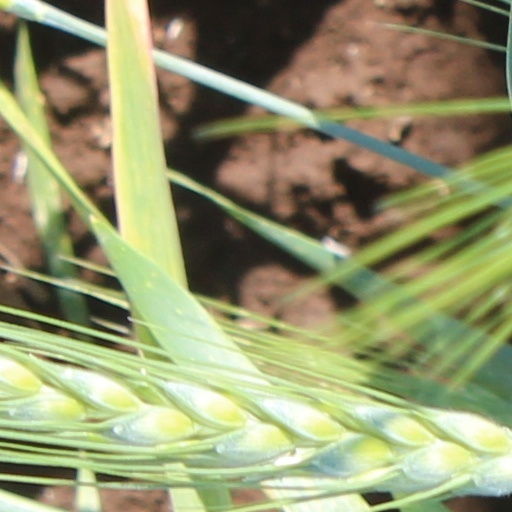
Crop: wheat